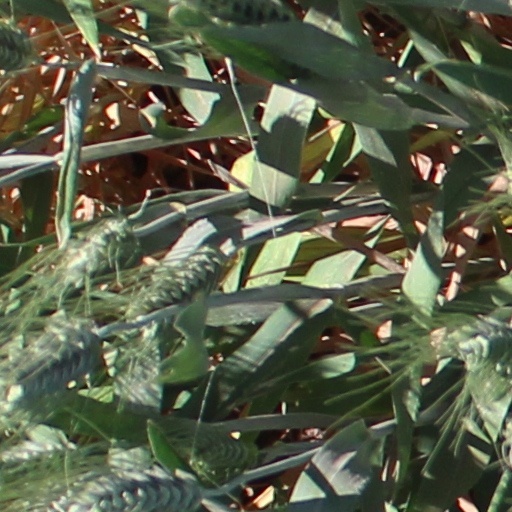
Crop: wheat